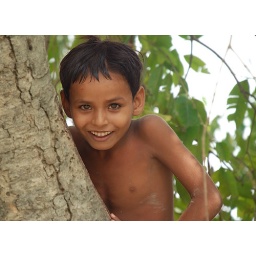
a village boy after taking a bath in river. enjoying the jamun which is very popular fruit in india